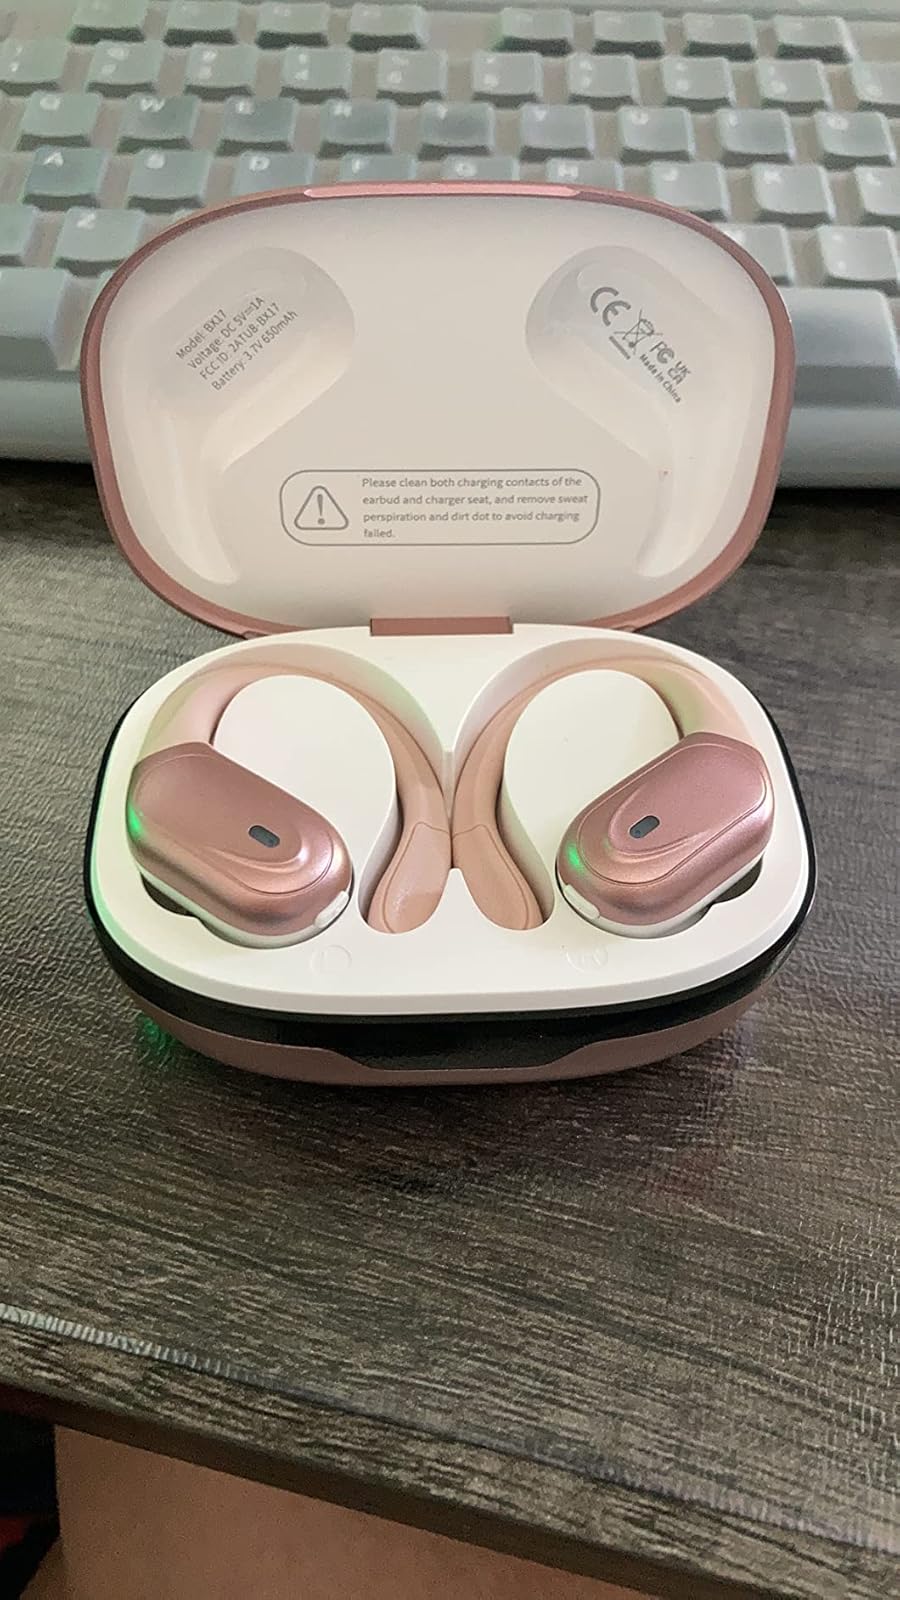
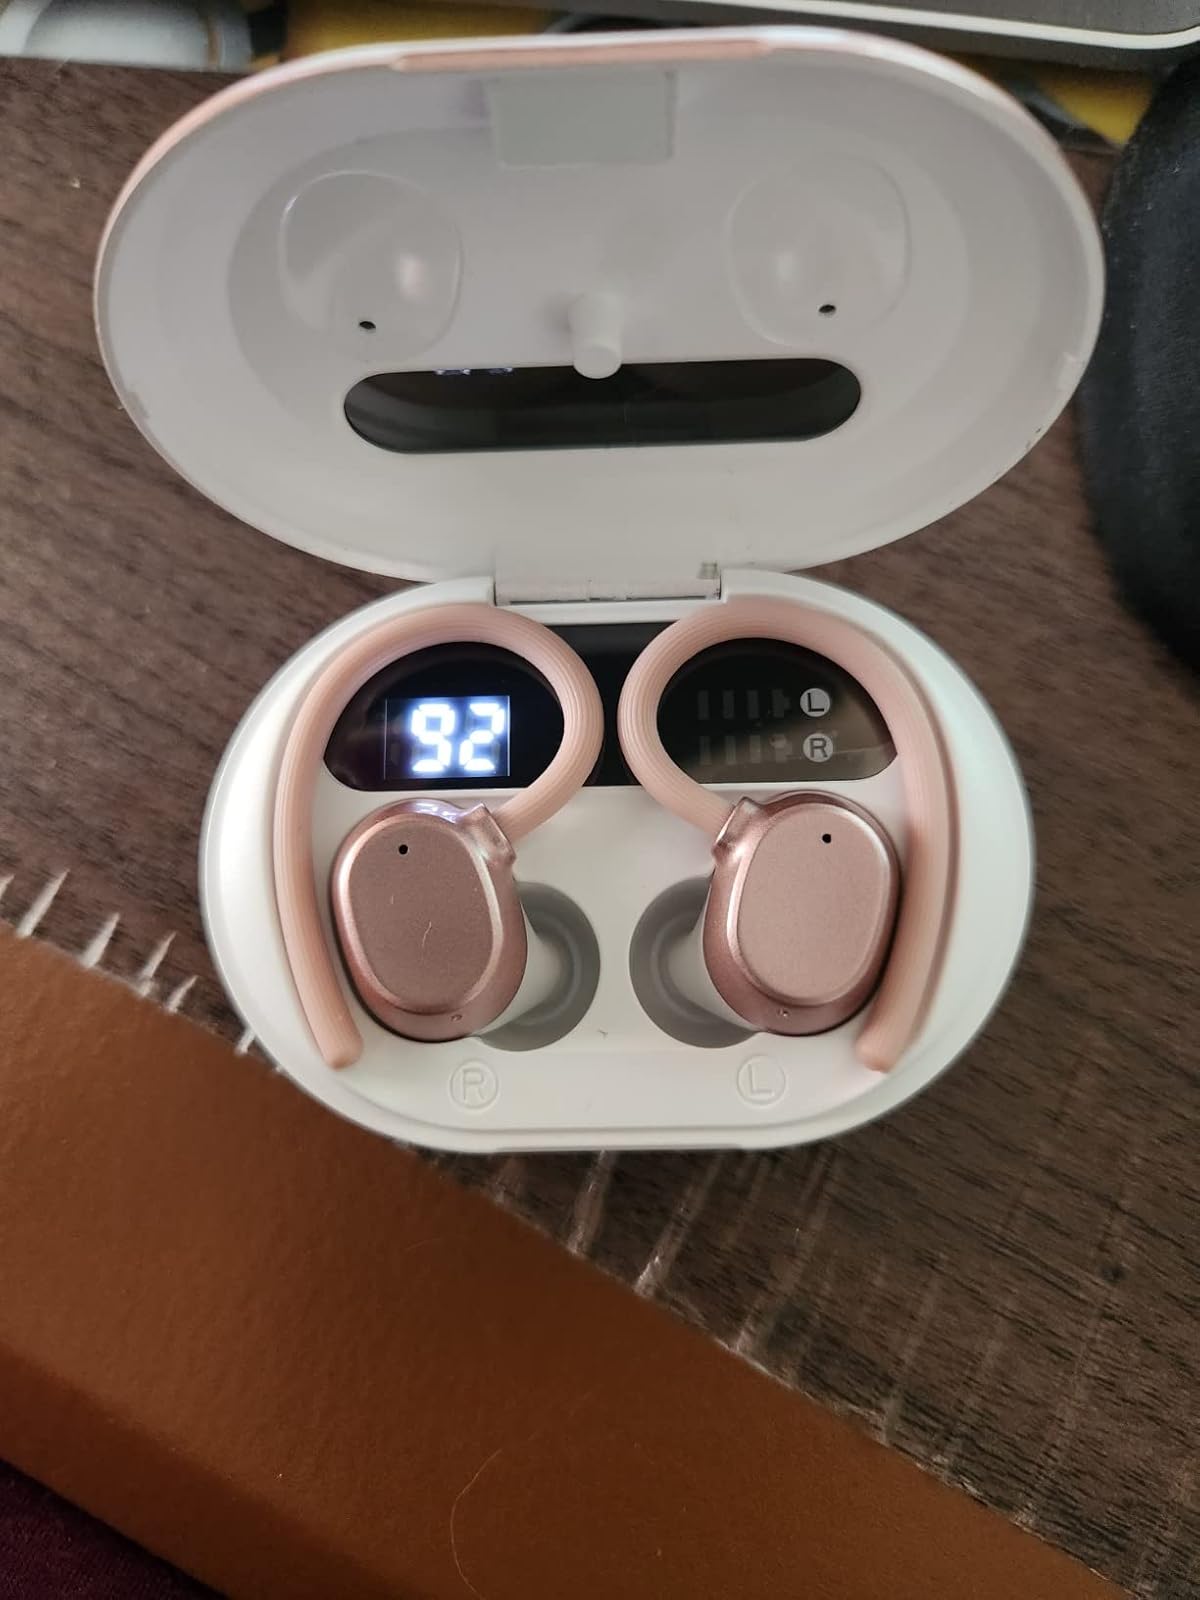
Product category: earbuds
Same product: no